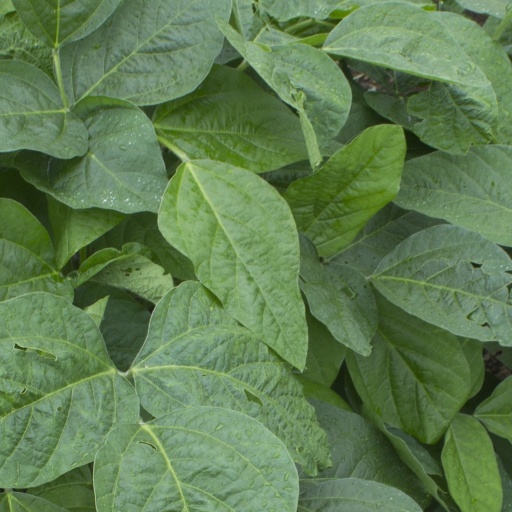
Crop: soybean